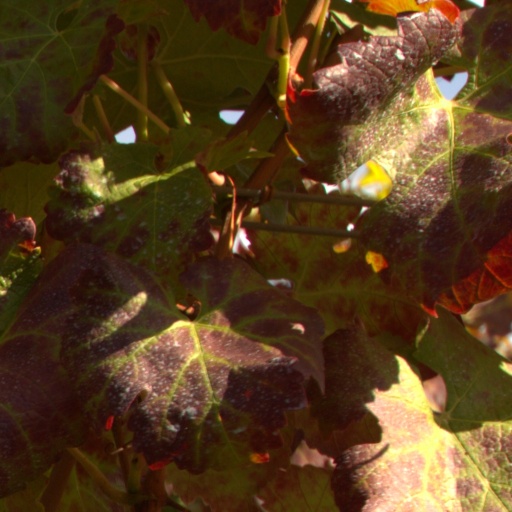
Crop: grape